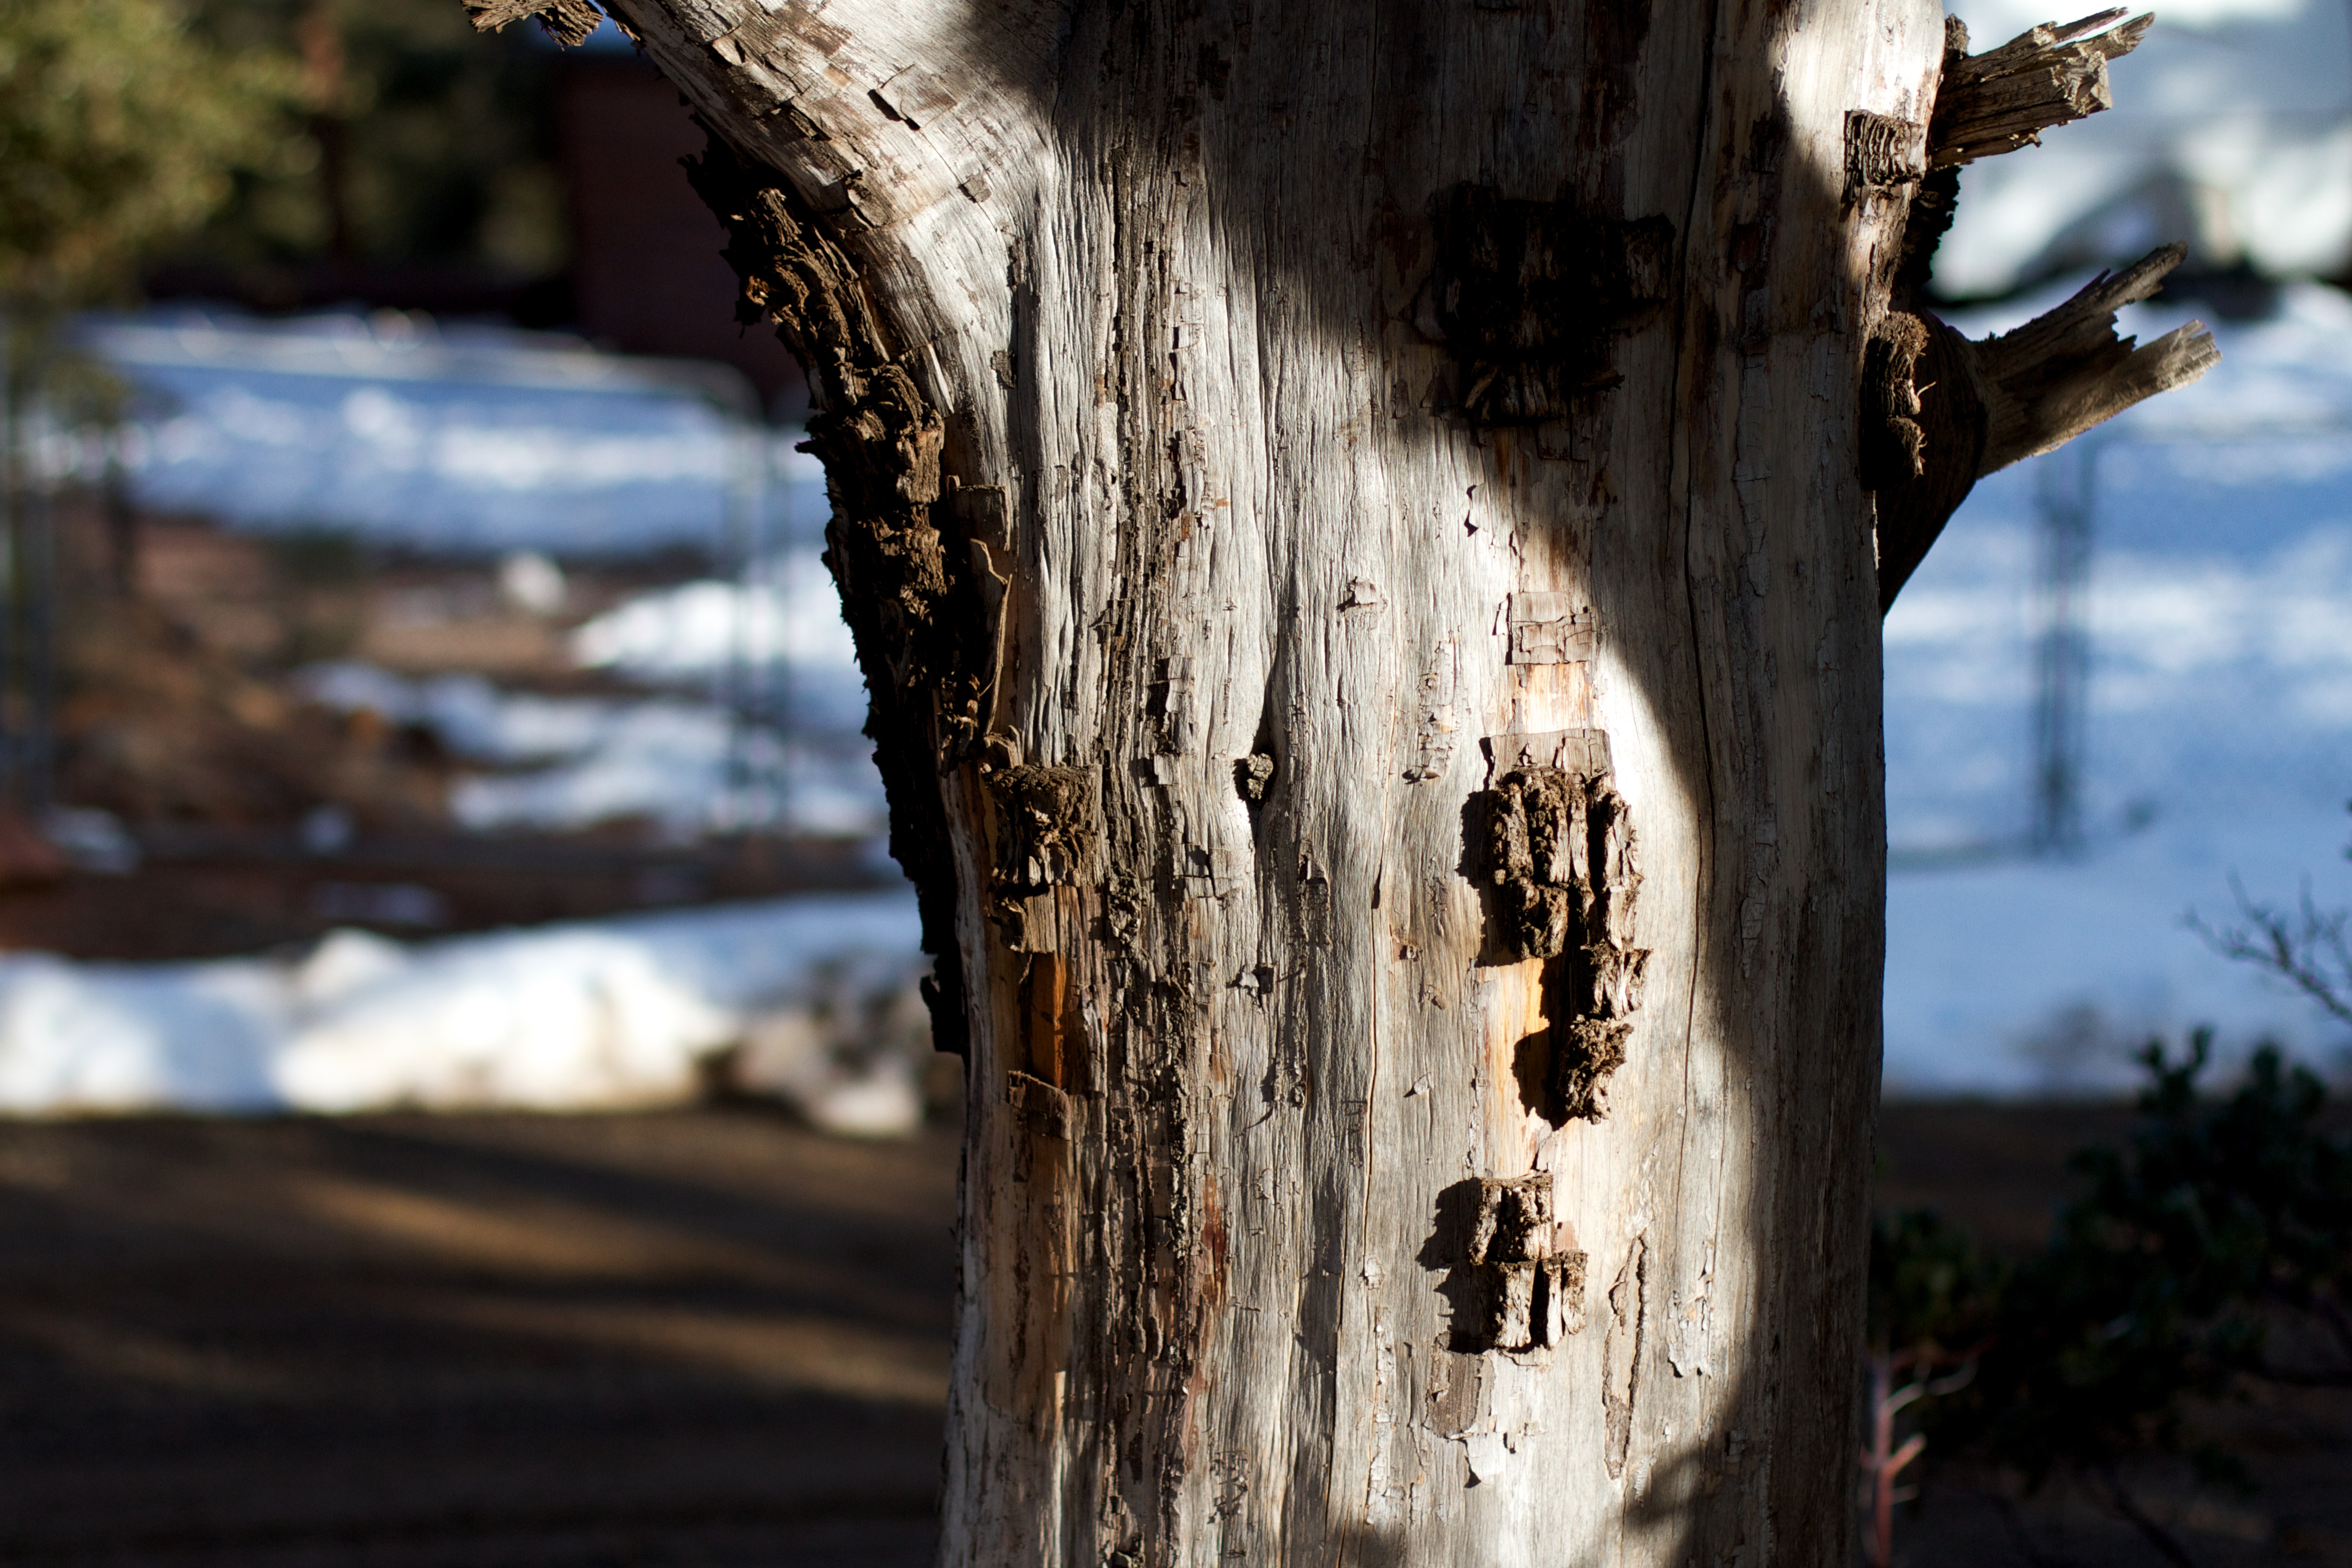
tree, nature, branch, winter, plant, wood, sunlight, leaf, flower, trunk, spring, autumn, season, plant stem, woody plant